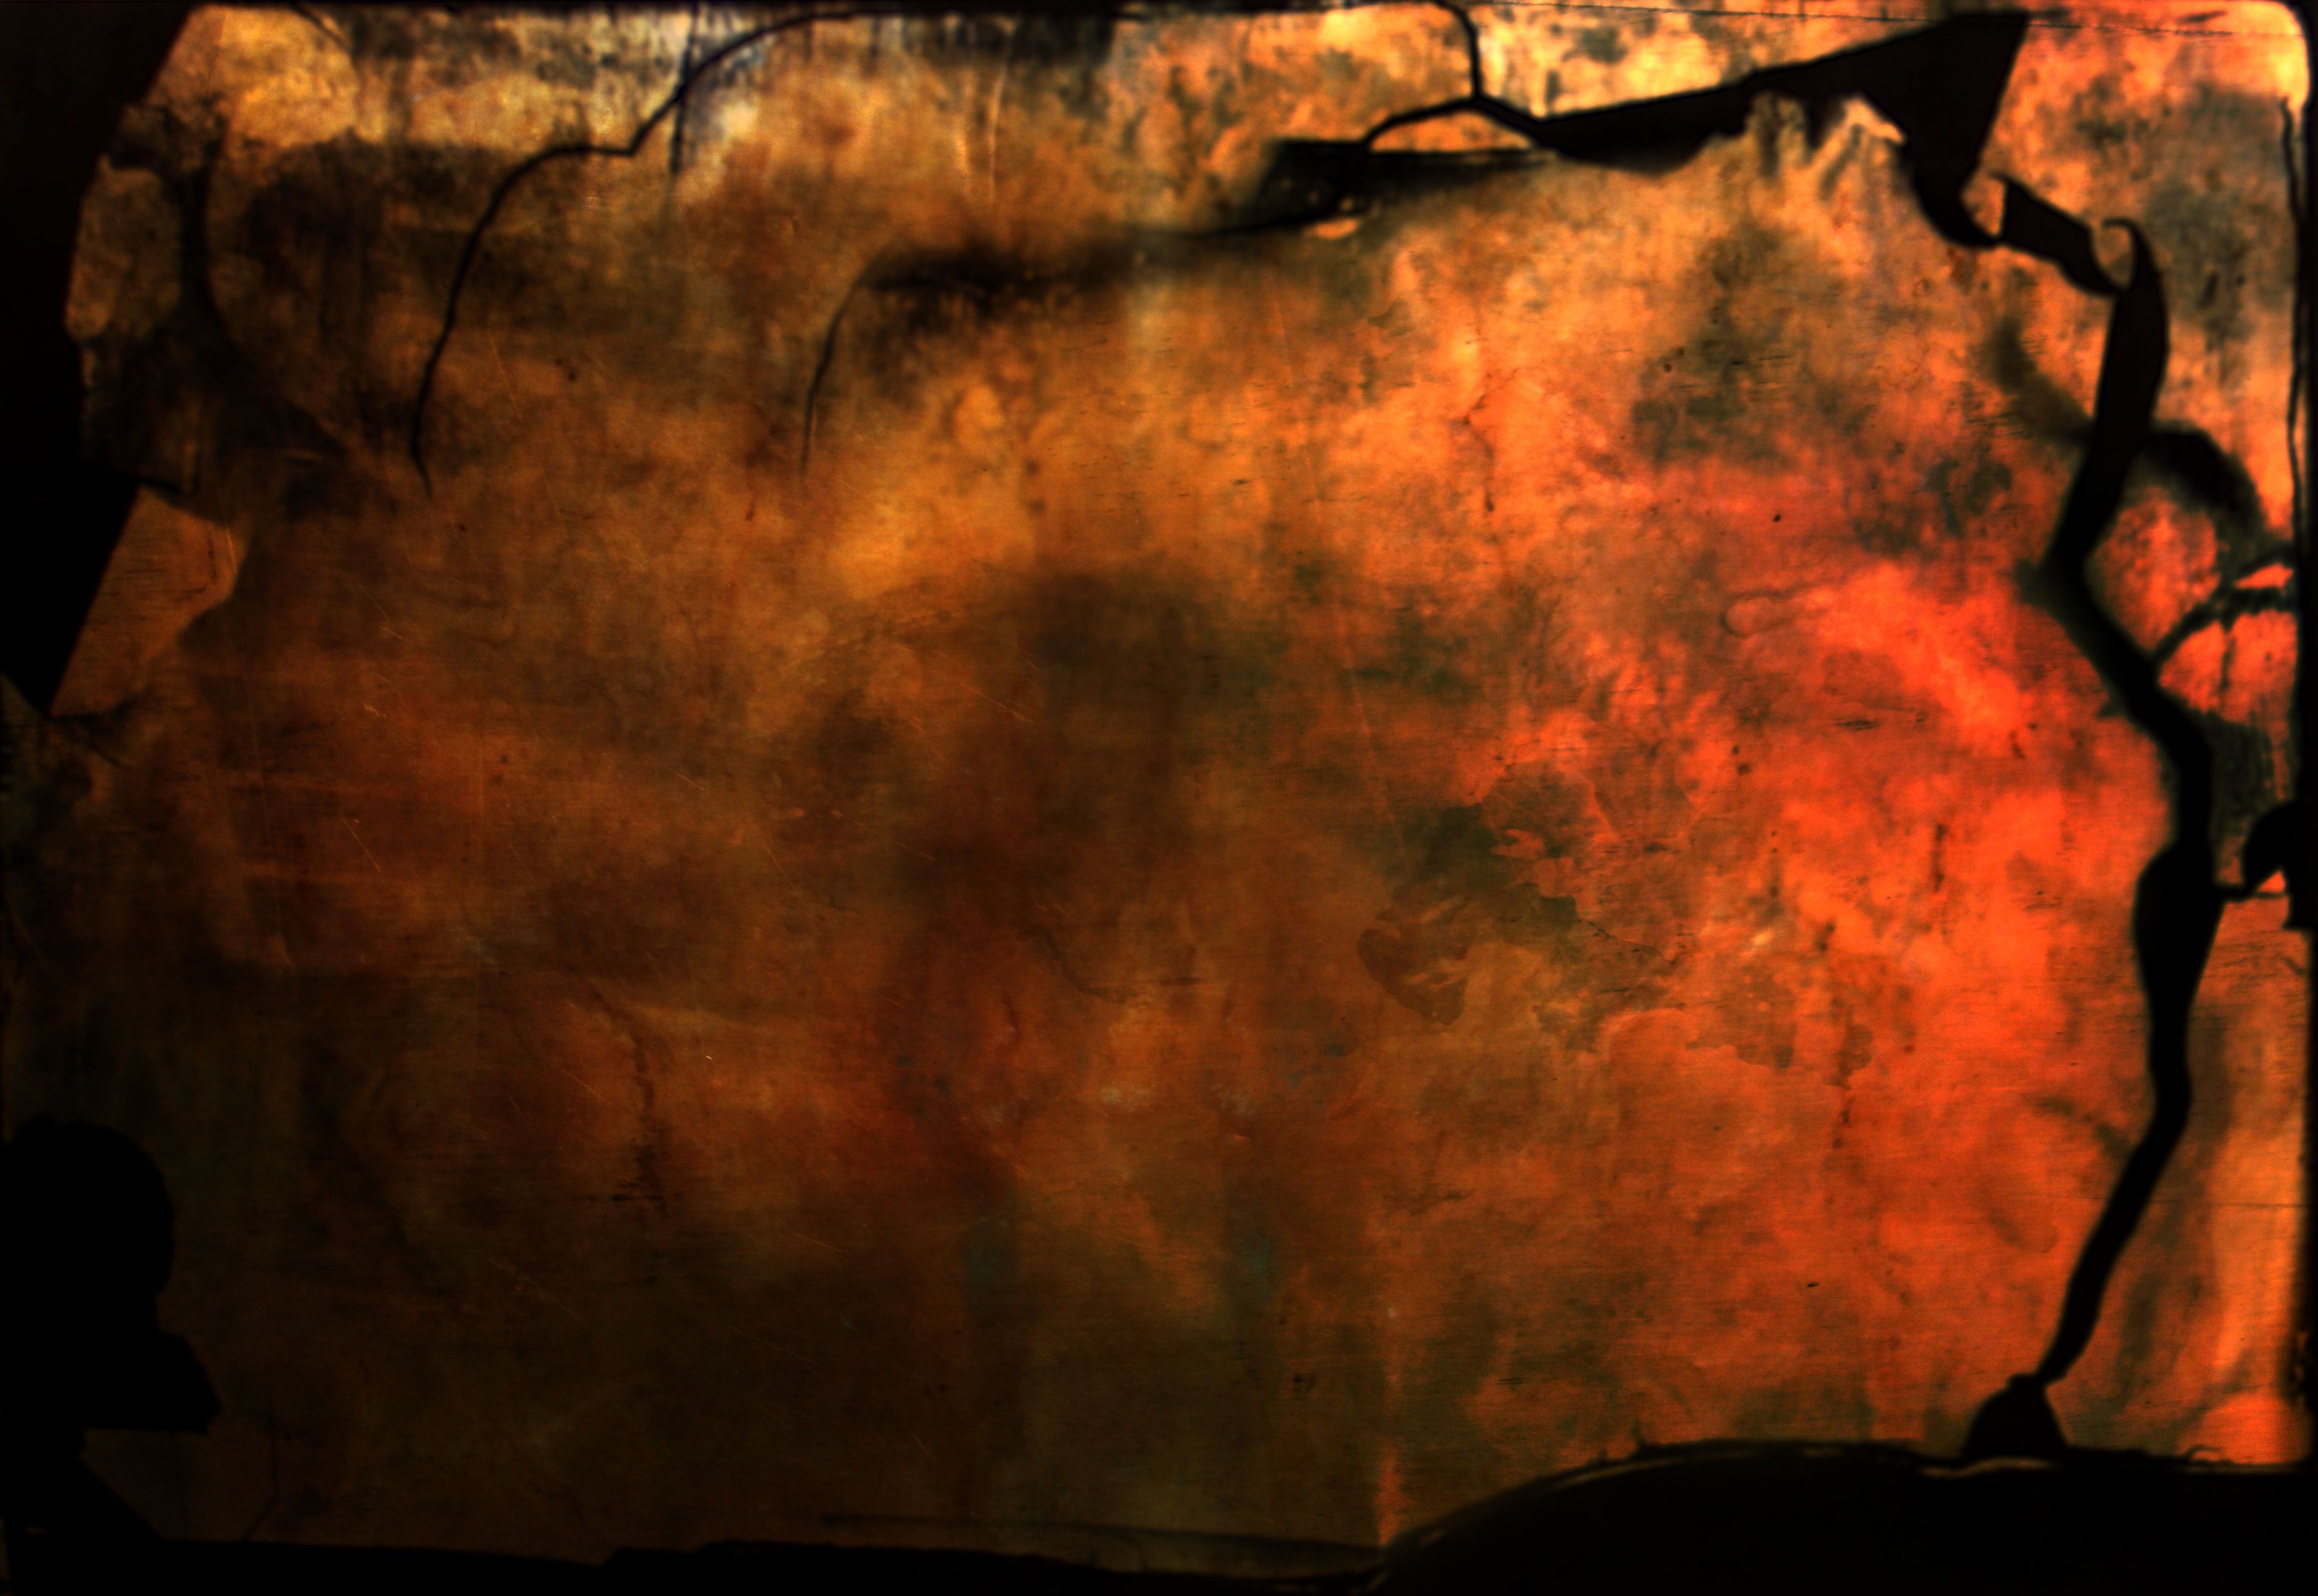
texture, formation, cave, darkness, free, screenshot